E. W. Hornung

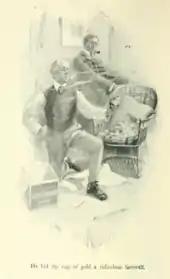
Raffles, in patriotic mood, sent a stolen gold cup to Queen Victoria, in celebration of her diamond jubilee.

Hornung's prose is widely admired for its lucid, simple style. Oliver Edwards, writing in "The Times", considered that "not the least attractive part of the Raffles books is the simple, plain, unaffected language in which each one of them is written". The obituarist in the same newspaper agrees, and thinks Hornung had "a power of good and clear description and a talent for mystery and surprise". Colin Watson also considers the point, and observes that in Hornung's writing, "superfluous description has been avoided and account of action is to the point", while Doyle admired his "sudden use of the right adjective and the right phrase", something the writer and journalist Jeremy Lewis sees as a "flamboyant, Kiplingesque taste for the vivid".